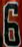
Number: 6